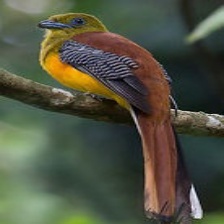
Species: ORANGE BREASTED TROGON
Scientific name: HARPACTES ORESKIOS